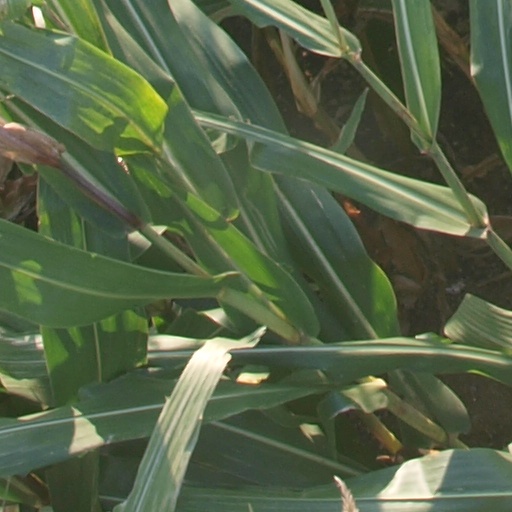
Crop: maize; corn